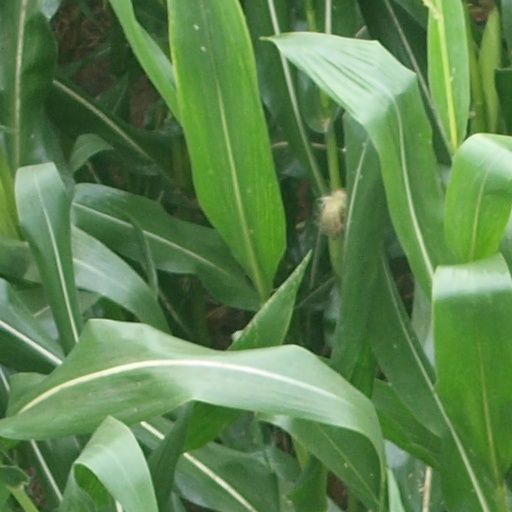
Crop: maize; corn